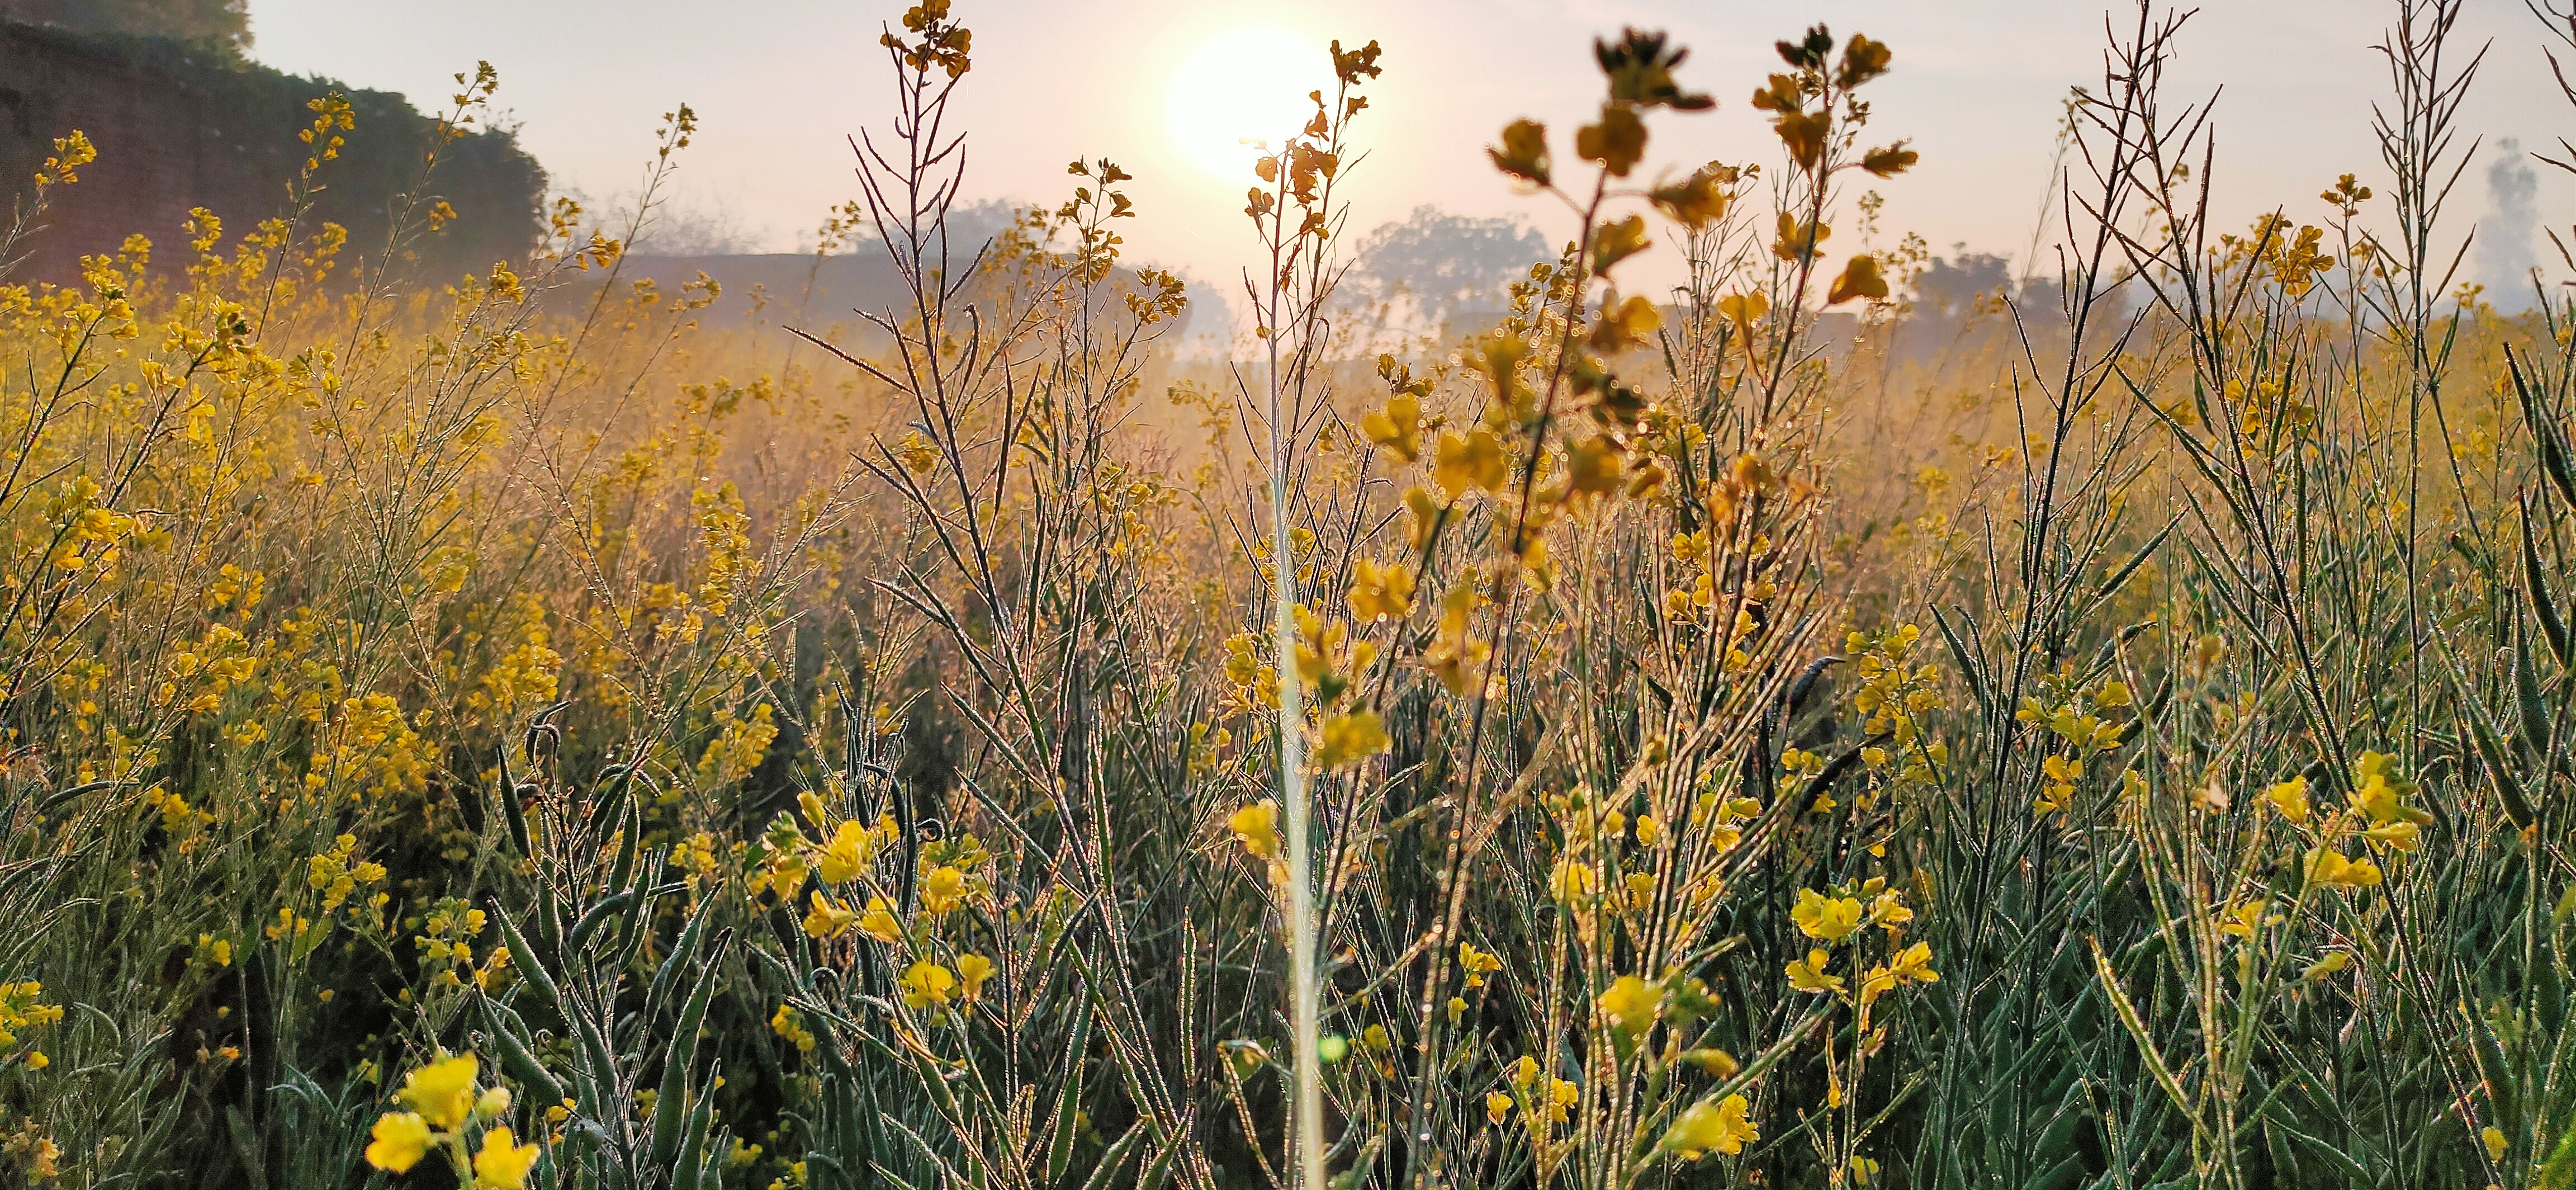
tree, field, flower, yellow, plant, flowering plant, wildflower, subshrub, spring, meadow, canola, prairie, Forb, sunlight, goldenrod, herbaceous plant, rapeseed, sunflower, mustard plant, plant stem, mustard